Martin XB-51

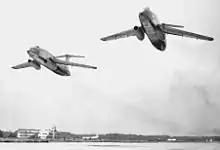
Martin's two XB-51 prototypes, seen low over the runway on a high-speed pass

This unorthodox design, first flying on 28 October 1949, was fitted with three General Electric J47 engines - an unusual number for a combat aircraft - two underneath the forward fuselage in pods, and one at the extreme tail with the intake at the base of the tailfin. The innovative, variable incidence wings, swept at 35° and with 6° anhedral, were equipped with leading edge slats and full-width flaps. Spoilers gave most of the roll control and undersized ailerons provided feel for the pilot. The combination of variable incidence and slotted flaps gave a shorter takeoff run. Four 954 lb (4.24 kN) thrust Rocket-Assisted Take Off (RATO) bottles with a 14-second burn duration could be fitted to the rear fuselage to improve takeoff performance. Spectacular launches were a feature of later test flights.